NUTS statistical regions of Croatia

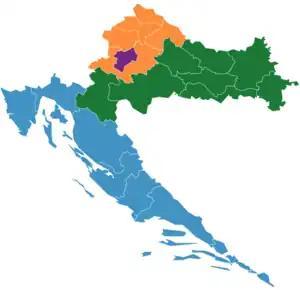
NUTS-2 of Croatia since 2021

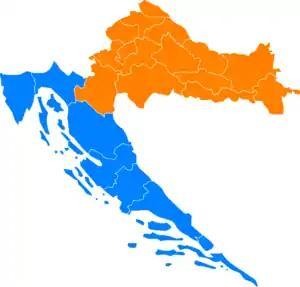
NUTS-2 of Croatia between 2012 and 2020

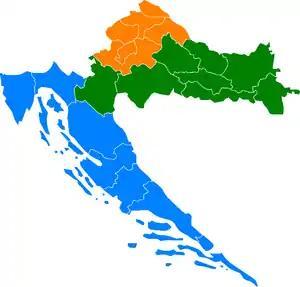
NUTS-2 of Croatia between 2007 and 2012

Croatia (HR) is included in the Nomenclature of Territorial Units for Statistics (NUTS) of the European Union. The NUTS of Croatia were defined during the Accession of Croatia to the European Union, codified by the Croatian Bureau of Statistics in early 2007. The regions were revised twice, first in 2012, and then in 2021.